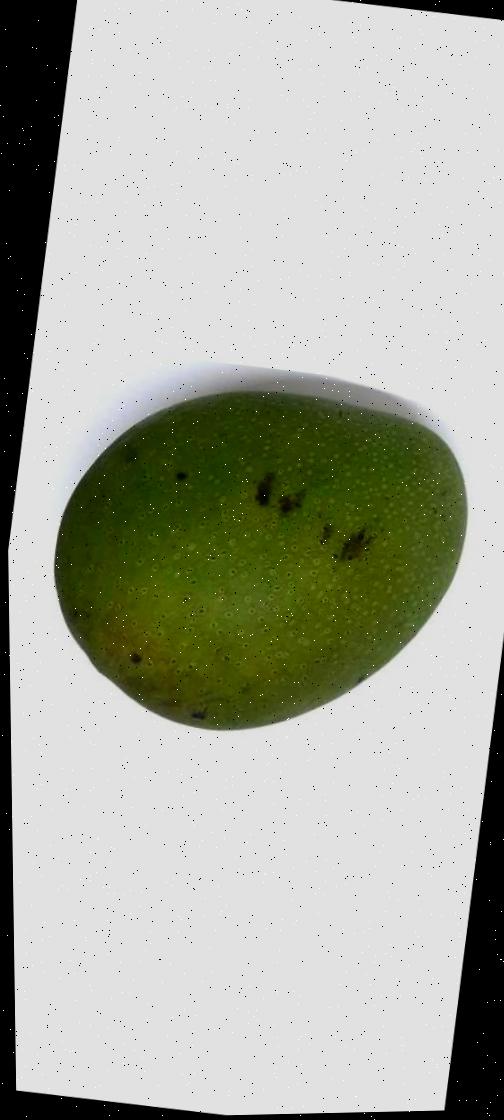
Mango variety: Ashshina Zhinuk